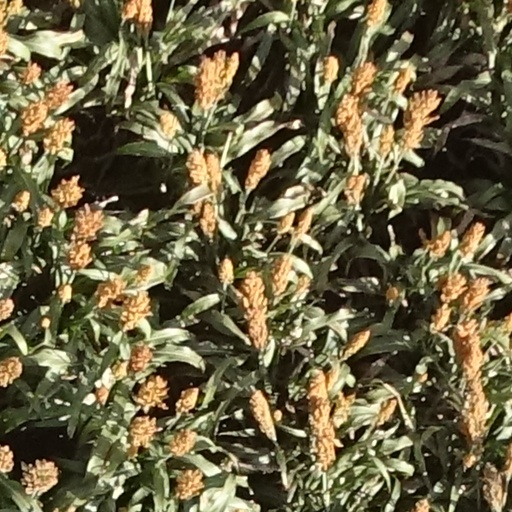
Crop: sorghum